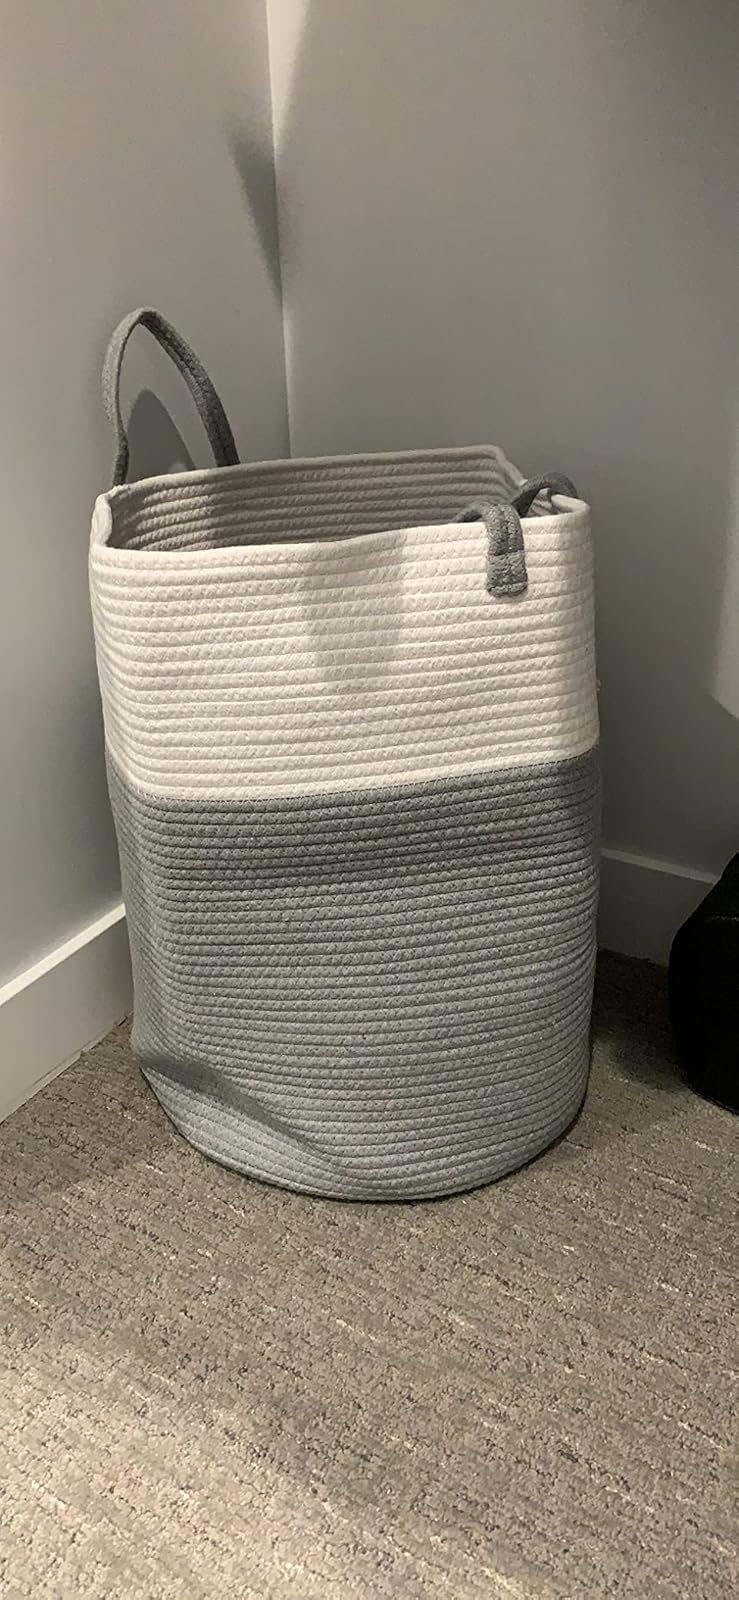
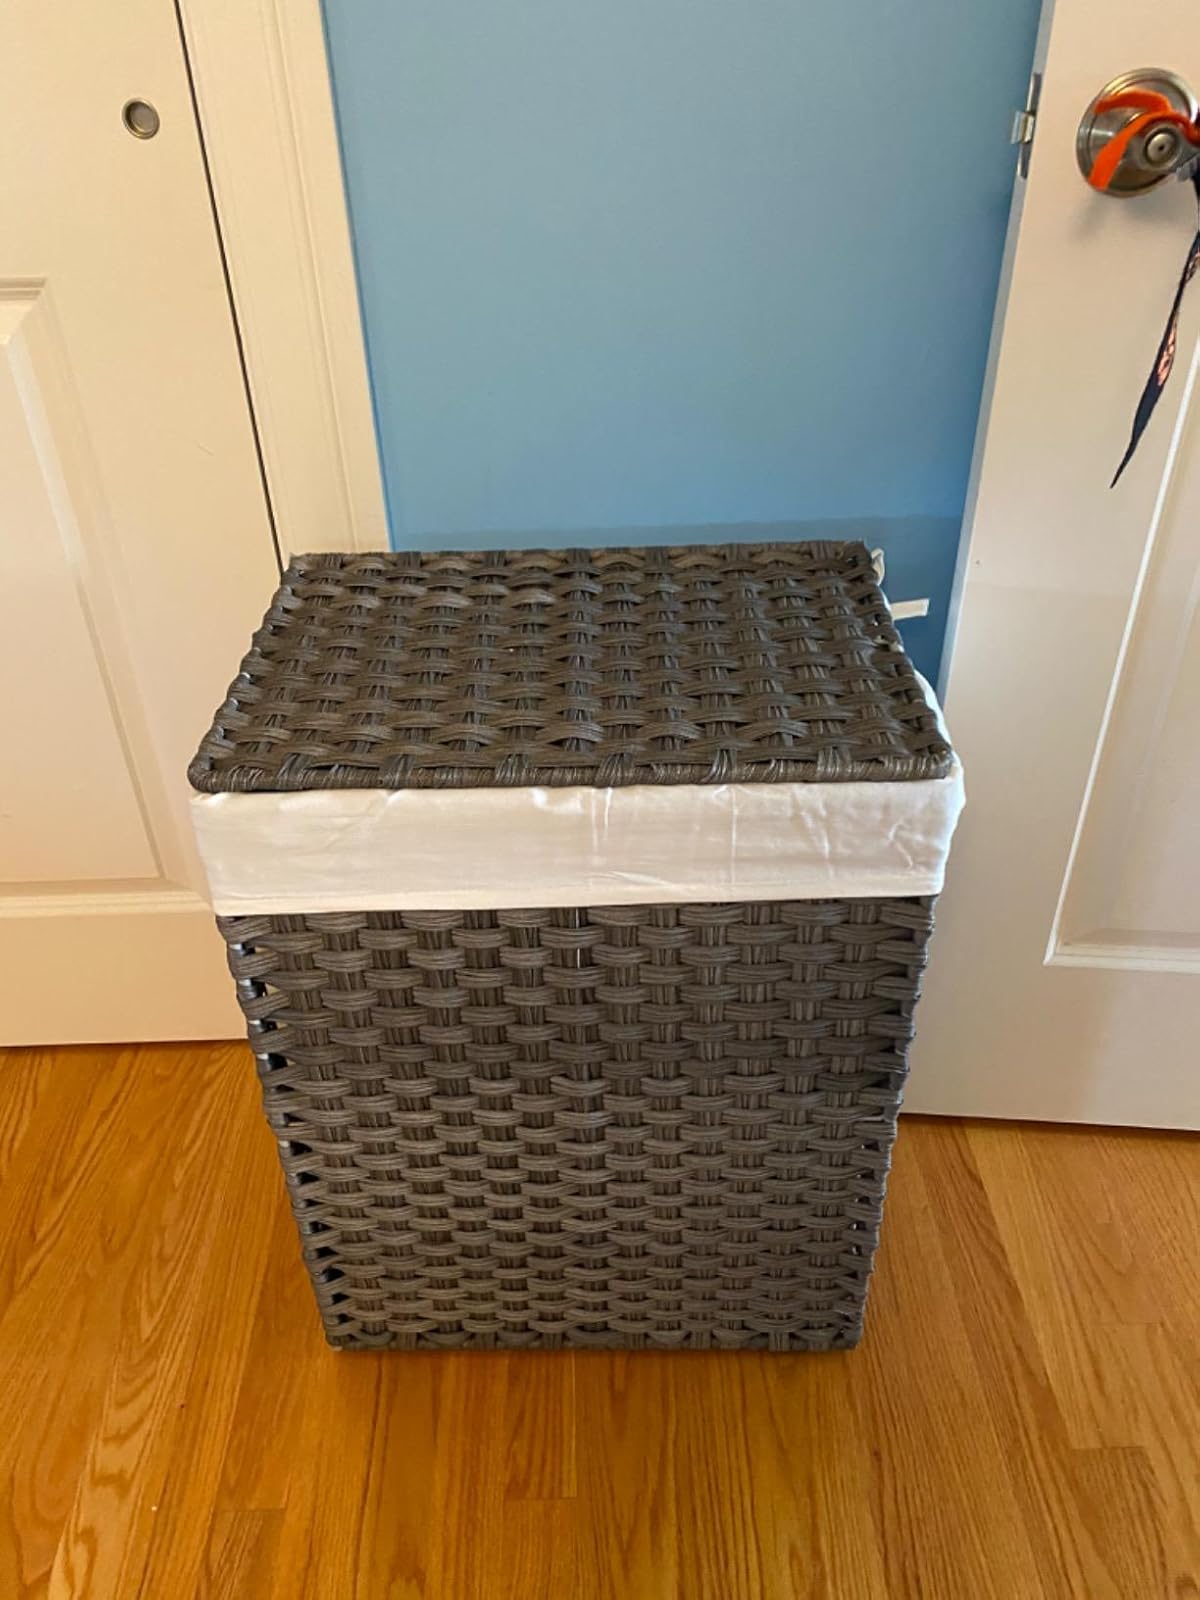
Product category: items_hamper
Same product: no